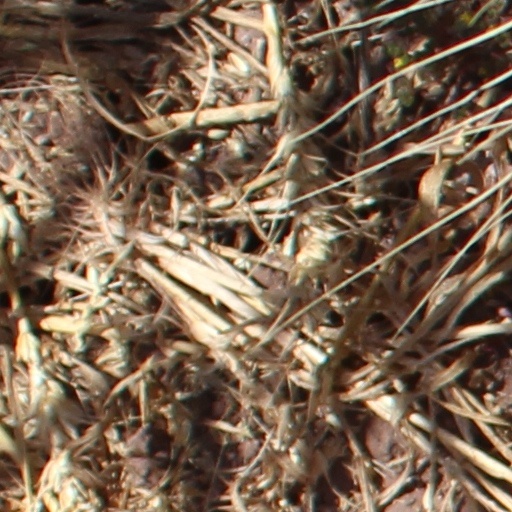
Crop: wheat